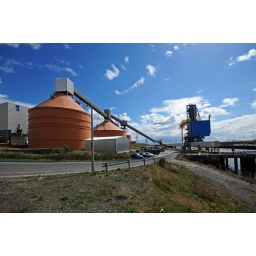
Rail trucks go under gray tower on left to be filled.